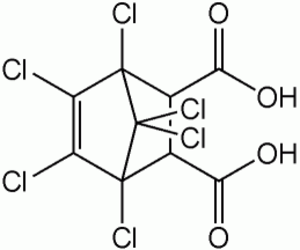
L'acide chlorendique est un composé organochloré utilisé dans la synthèse de certains ignifugeants et de certains polymères. C'est un produit de dégradation commun à plusieurs insecticides organochlorés qui est classé IARC 2B c'est-à-dire possiblement cancérigène chez les humains après avoir été montré carcinogène chez la souris, le rat et le hamster.